Reyssouze

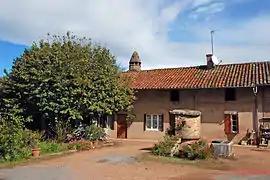
Coulas farm

Reyssouze is a commune in the Ain department in eastern France.